Jane Postlethwaite

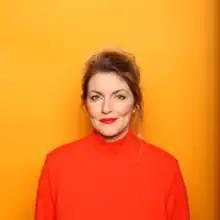
Portrait by Andy Hollingworth 2019

Jane Postlethwaite is an queer English comedian, writer and actor. She is originally from Cumbria, England.